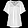
Label: Shirt